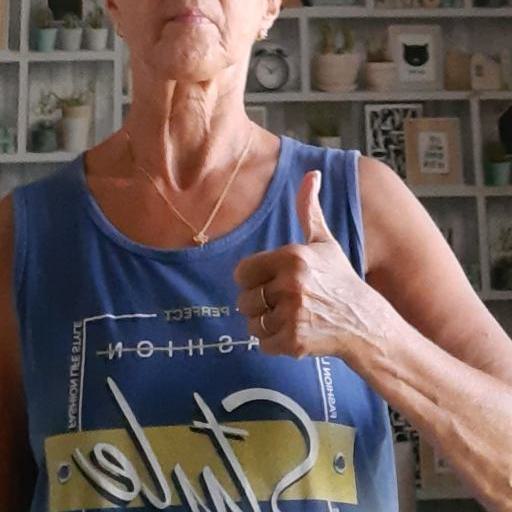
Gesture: like